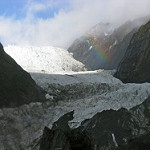
Label: glacier